Milburn (band)

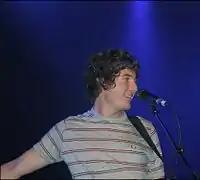
Joe Carnall

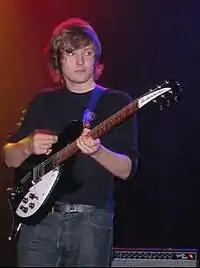
Tom Rowley

Milburn released their second album "These Are the Facts" on 24 September 2007, preceded by the first single from the album "What Will You Do (When the Money Goes)?" on 17 September.